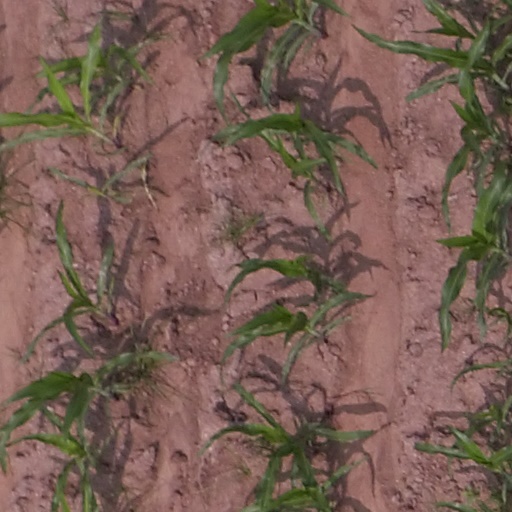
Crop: maize; corn